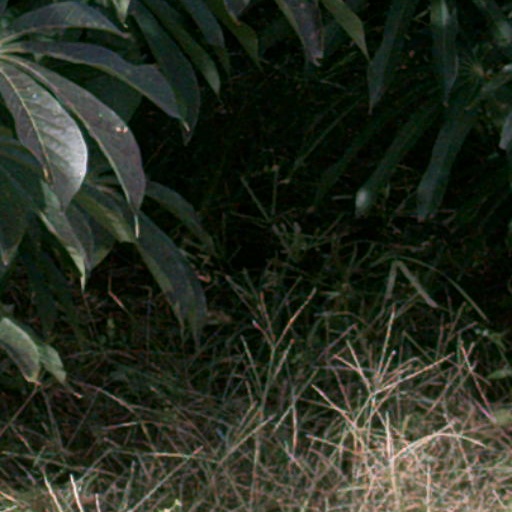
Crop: cassava